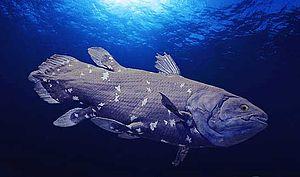
Une espèce est dite panchronique quand elle est présente actuellement et ressemble morphologiquement à des espèces éteintes, identifiées sous la forme de fossiles. On parle parfois aussi de « fossile vivant » ou, plus correctement, d'« espèce-relique ».